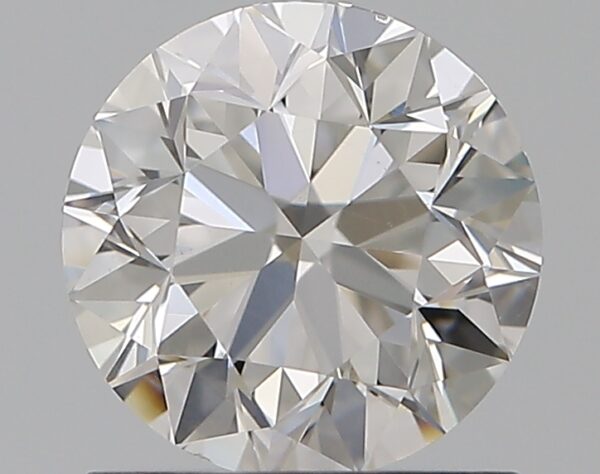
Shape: round
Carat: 0.9
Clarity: SI1
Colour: E
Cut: VG
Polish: EX
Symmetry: EX
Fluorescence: N
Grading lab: GIA
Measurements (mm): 6.01 x 6.03 x 3.88